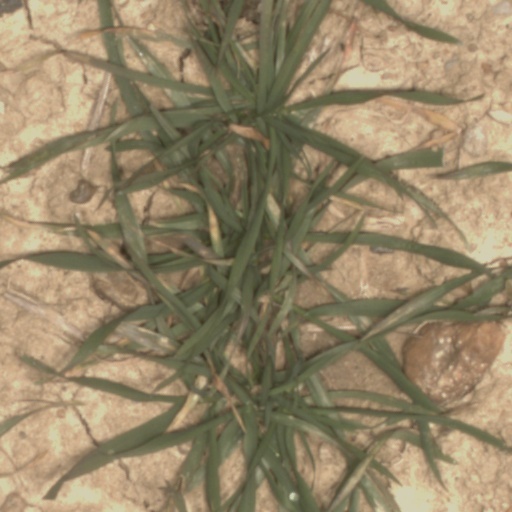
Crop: wheat